Socialist Republic of Croatia

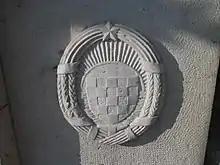
Coat of arms SR Croatia

The People's Republic of Croatia adopted its first Constitution in 1947. In 1953 followed "The Constitutional Law on the Basics of Social and Political Organization and on Republican Organs of Authority", actually a completely new constitution. The second (technically third) Constitution was adopted in 1963; it changed the name of the People's Republic of Croatia (NRH) into the Socialist Republic of Croatia (SRH). Major constitutional amendments were approved in 1971, and in 1974 followed a new Constitution of the SR Croatia which emphasized Croatian statehood as a constituent republic of the SFRY. All the constitutions and amendments were adopted by the Parliament of Croatia. After the first multi-party parliamentary elections held in April 1990, the Parliament made various constitutional changes and dropped the prefix "socialist" from the official name, so the "Socialist Republic of Croatia" became simply the "Republic of Croatia" (RH). On 22 December 1990, the Parliament rejected the communist one-party system and adopted a liberal democracy through the Constitution of Croatia. It was under this Constitution that independence would be proclaimed on 25 June 1991 (after the Croatian independence referendum held on 19 May 1991).